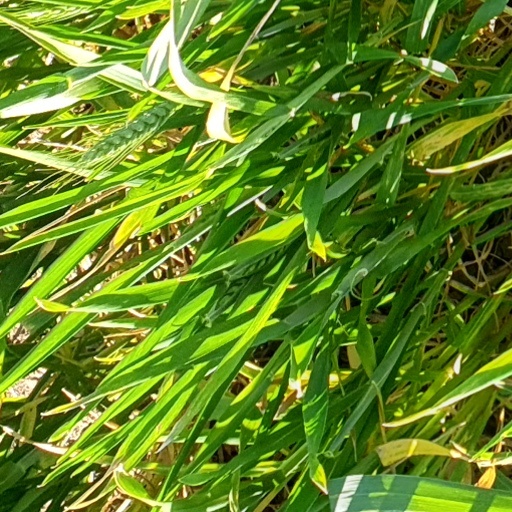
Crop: wheat